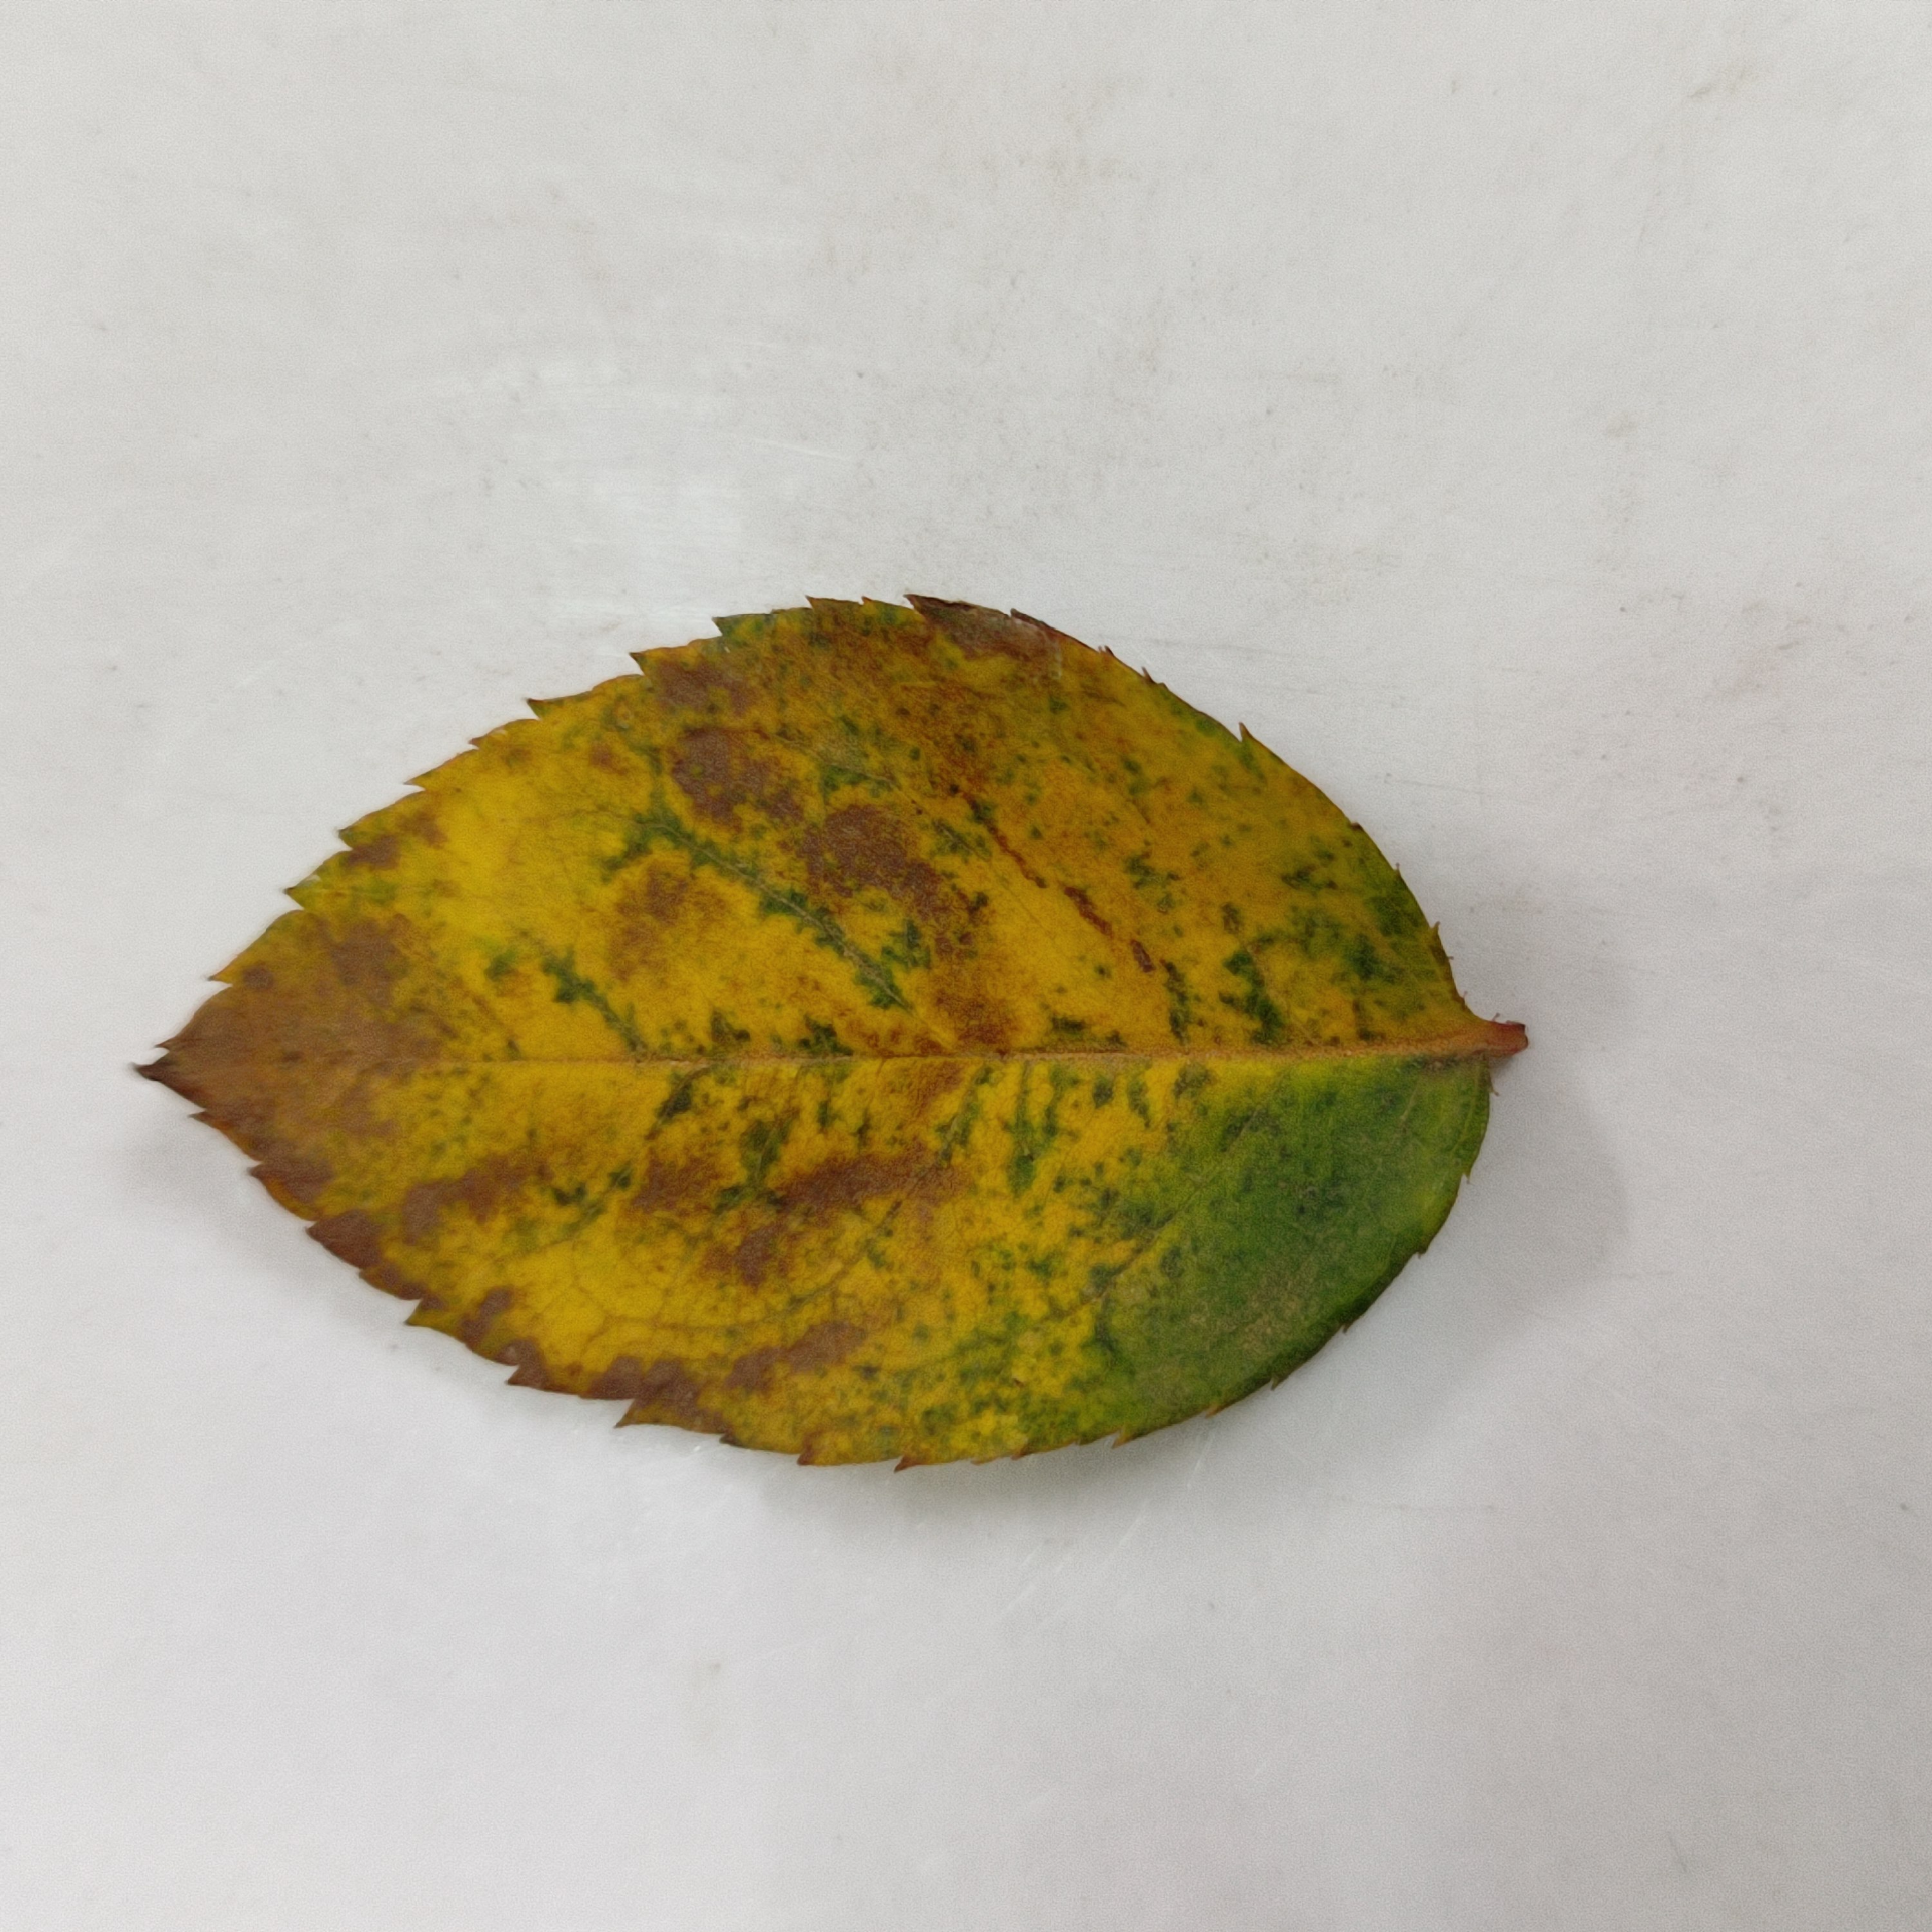
Label: Yellow Mosaic Virus